Montserrat Nebrera González

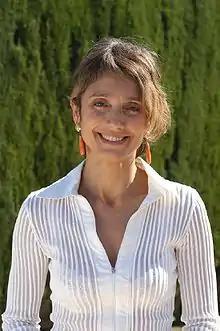

Montserrat Nebrera González (Barcelona, 11 July 1961) is a Spanish politician and university lecturer.